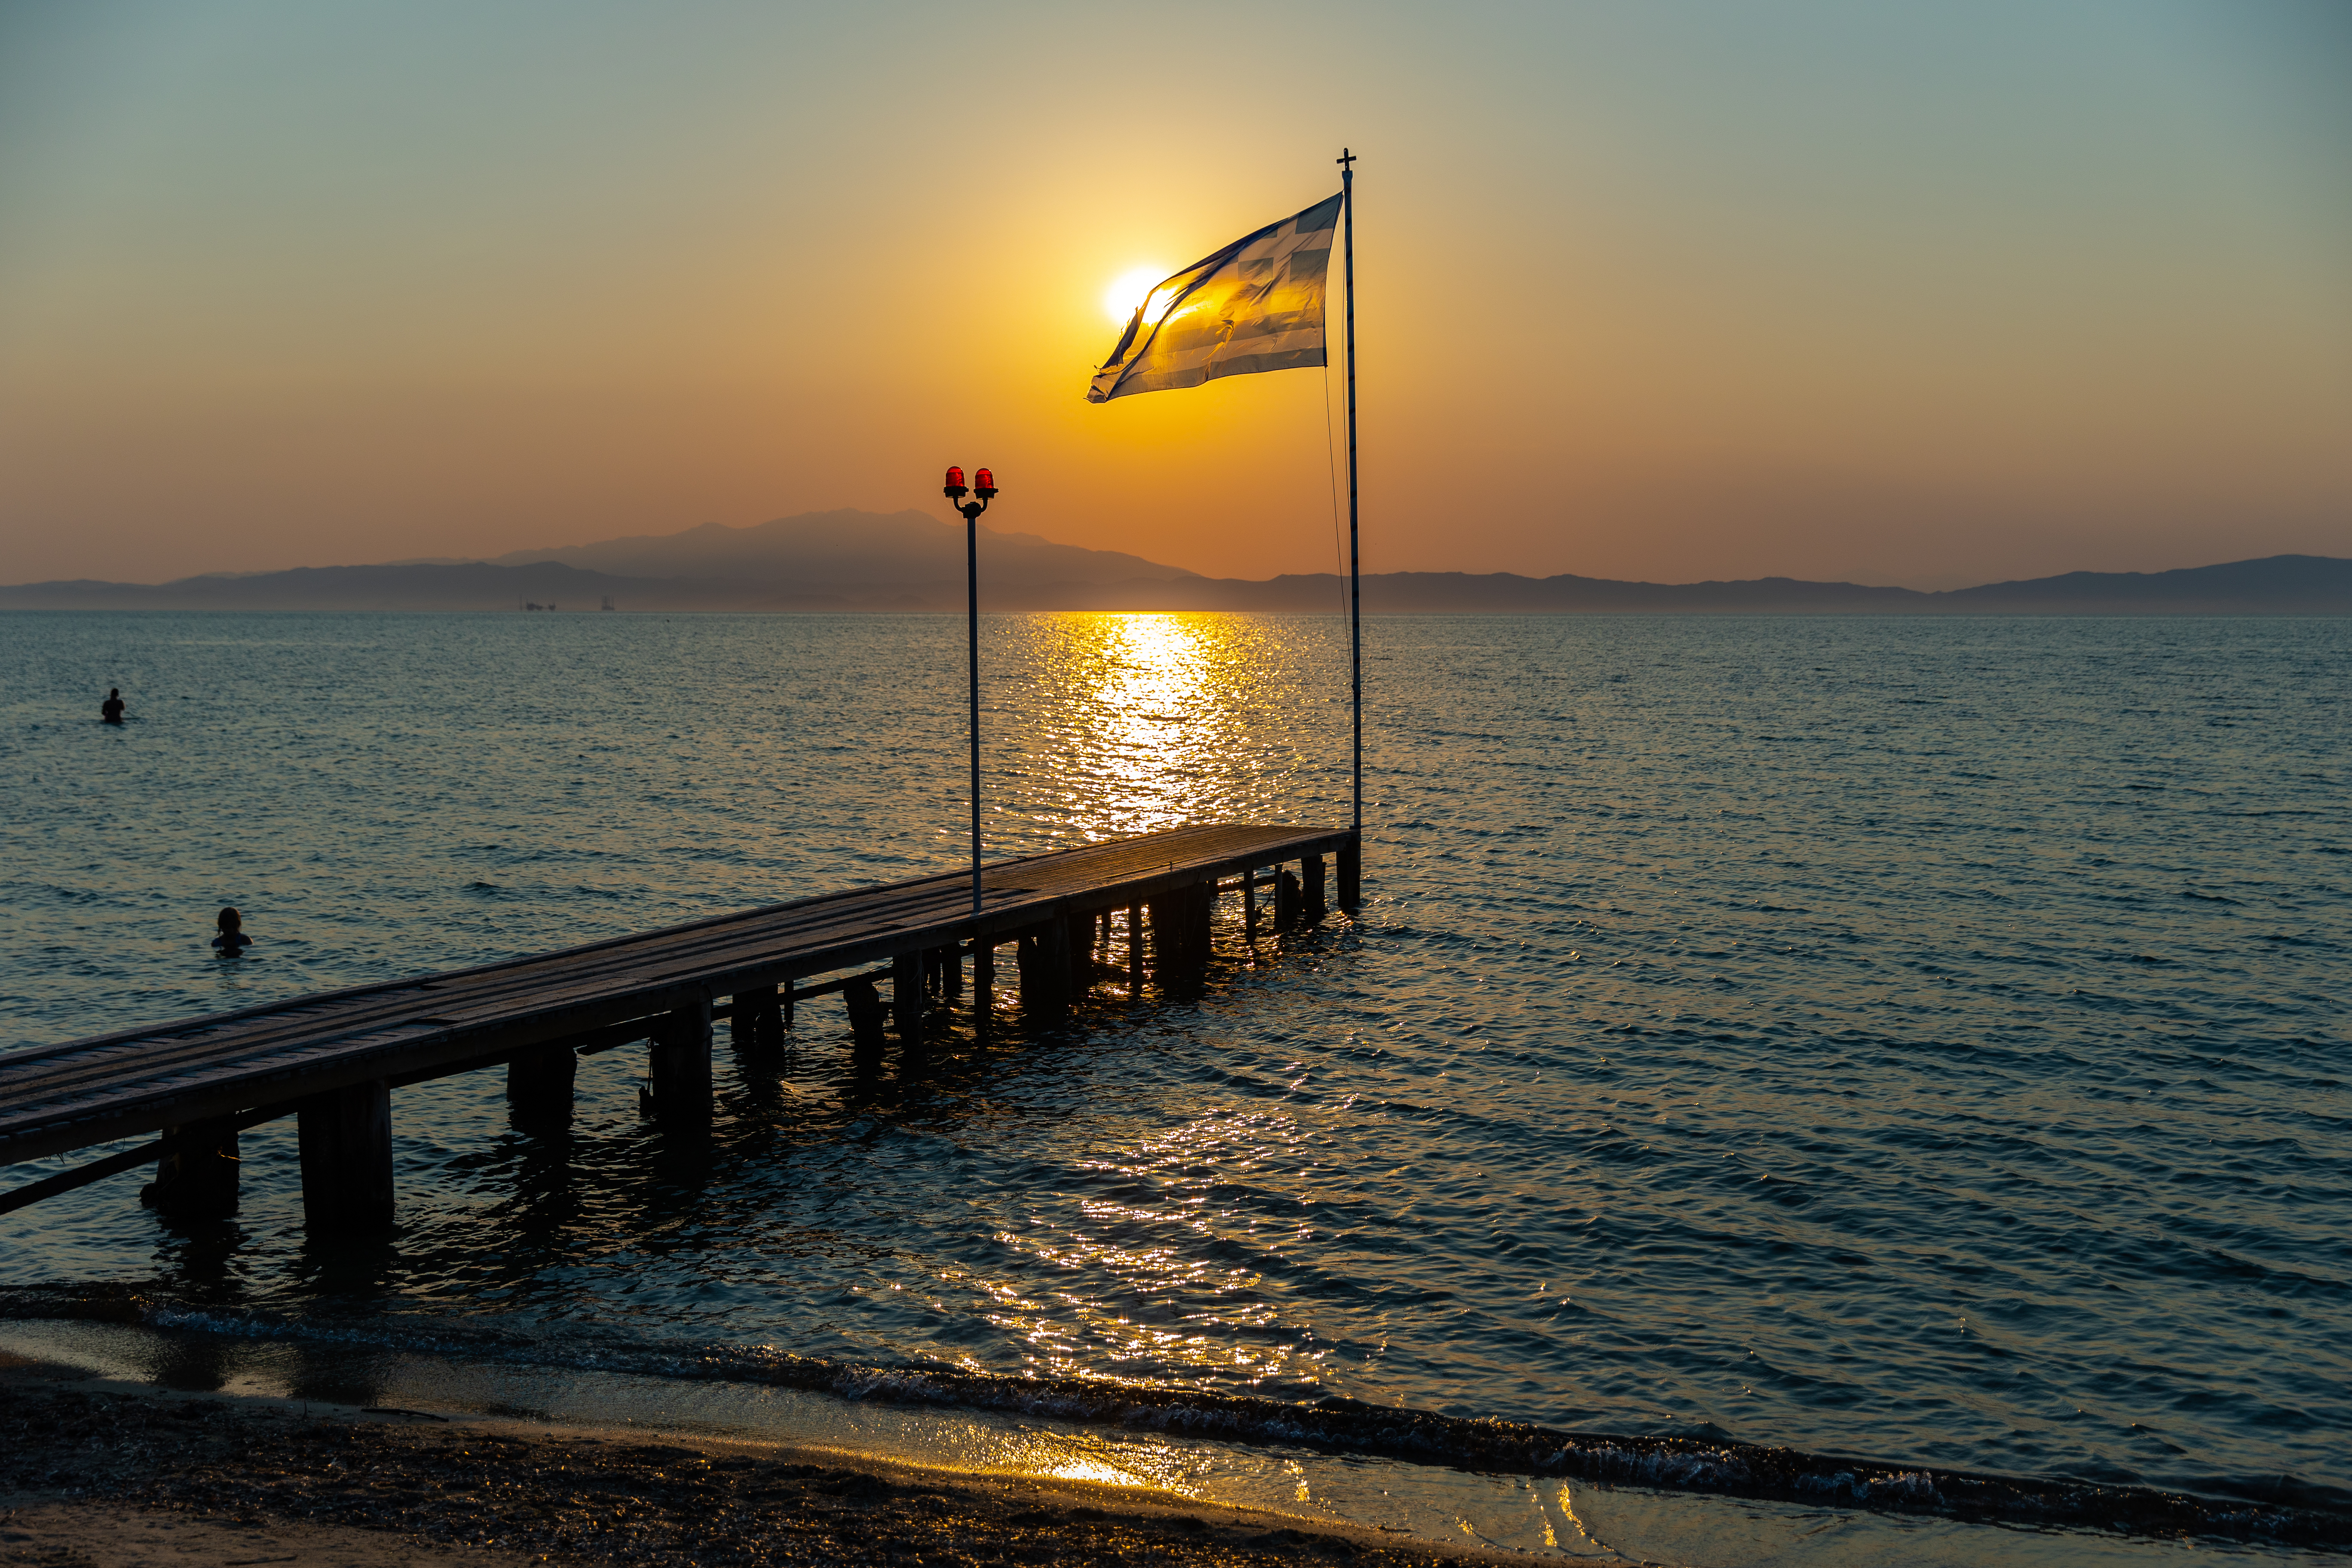
evening, sunset, beach, island, flag, water, sky, light, afterglow, dusk, sunlight, coastal and oceanic landforms, sunrise, landscape, horizon, sun, wind wave, waterway, astronomical object, calm, lake, shore, natural landscape, dawn, coast, sound, wave, ocean, reflection, tropics, nonbuilding structure, bay, pier, wind, headland, cloud, rock, tide, art, inlet, sea, dock, vacation, fixed link